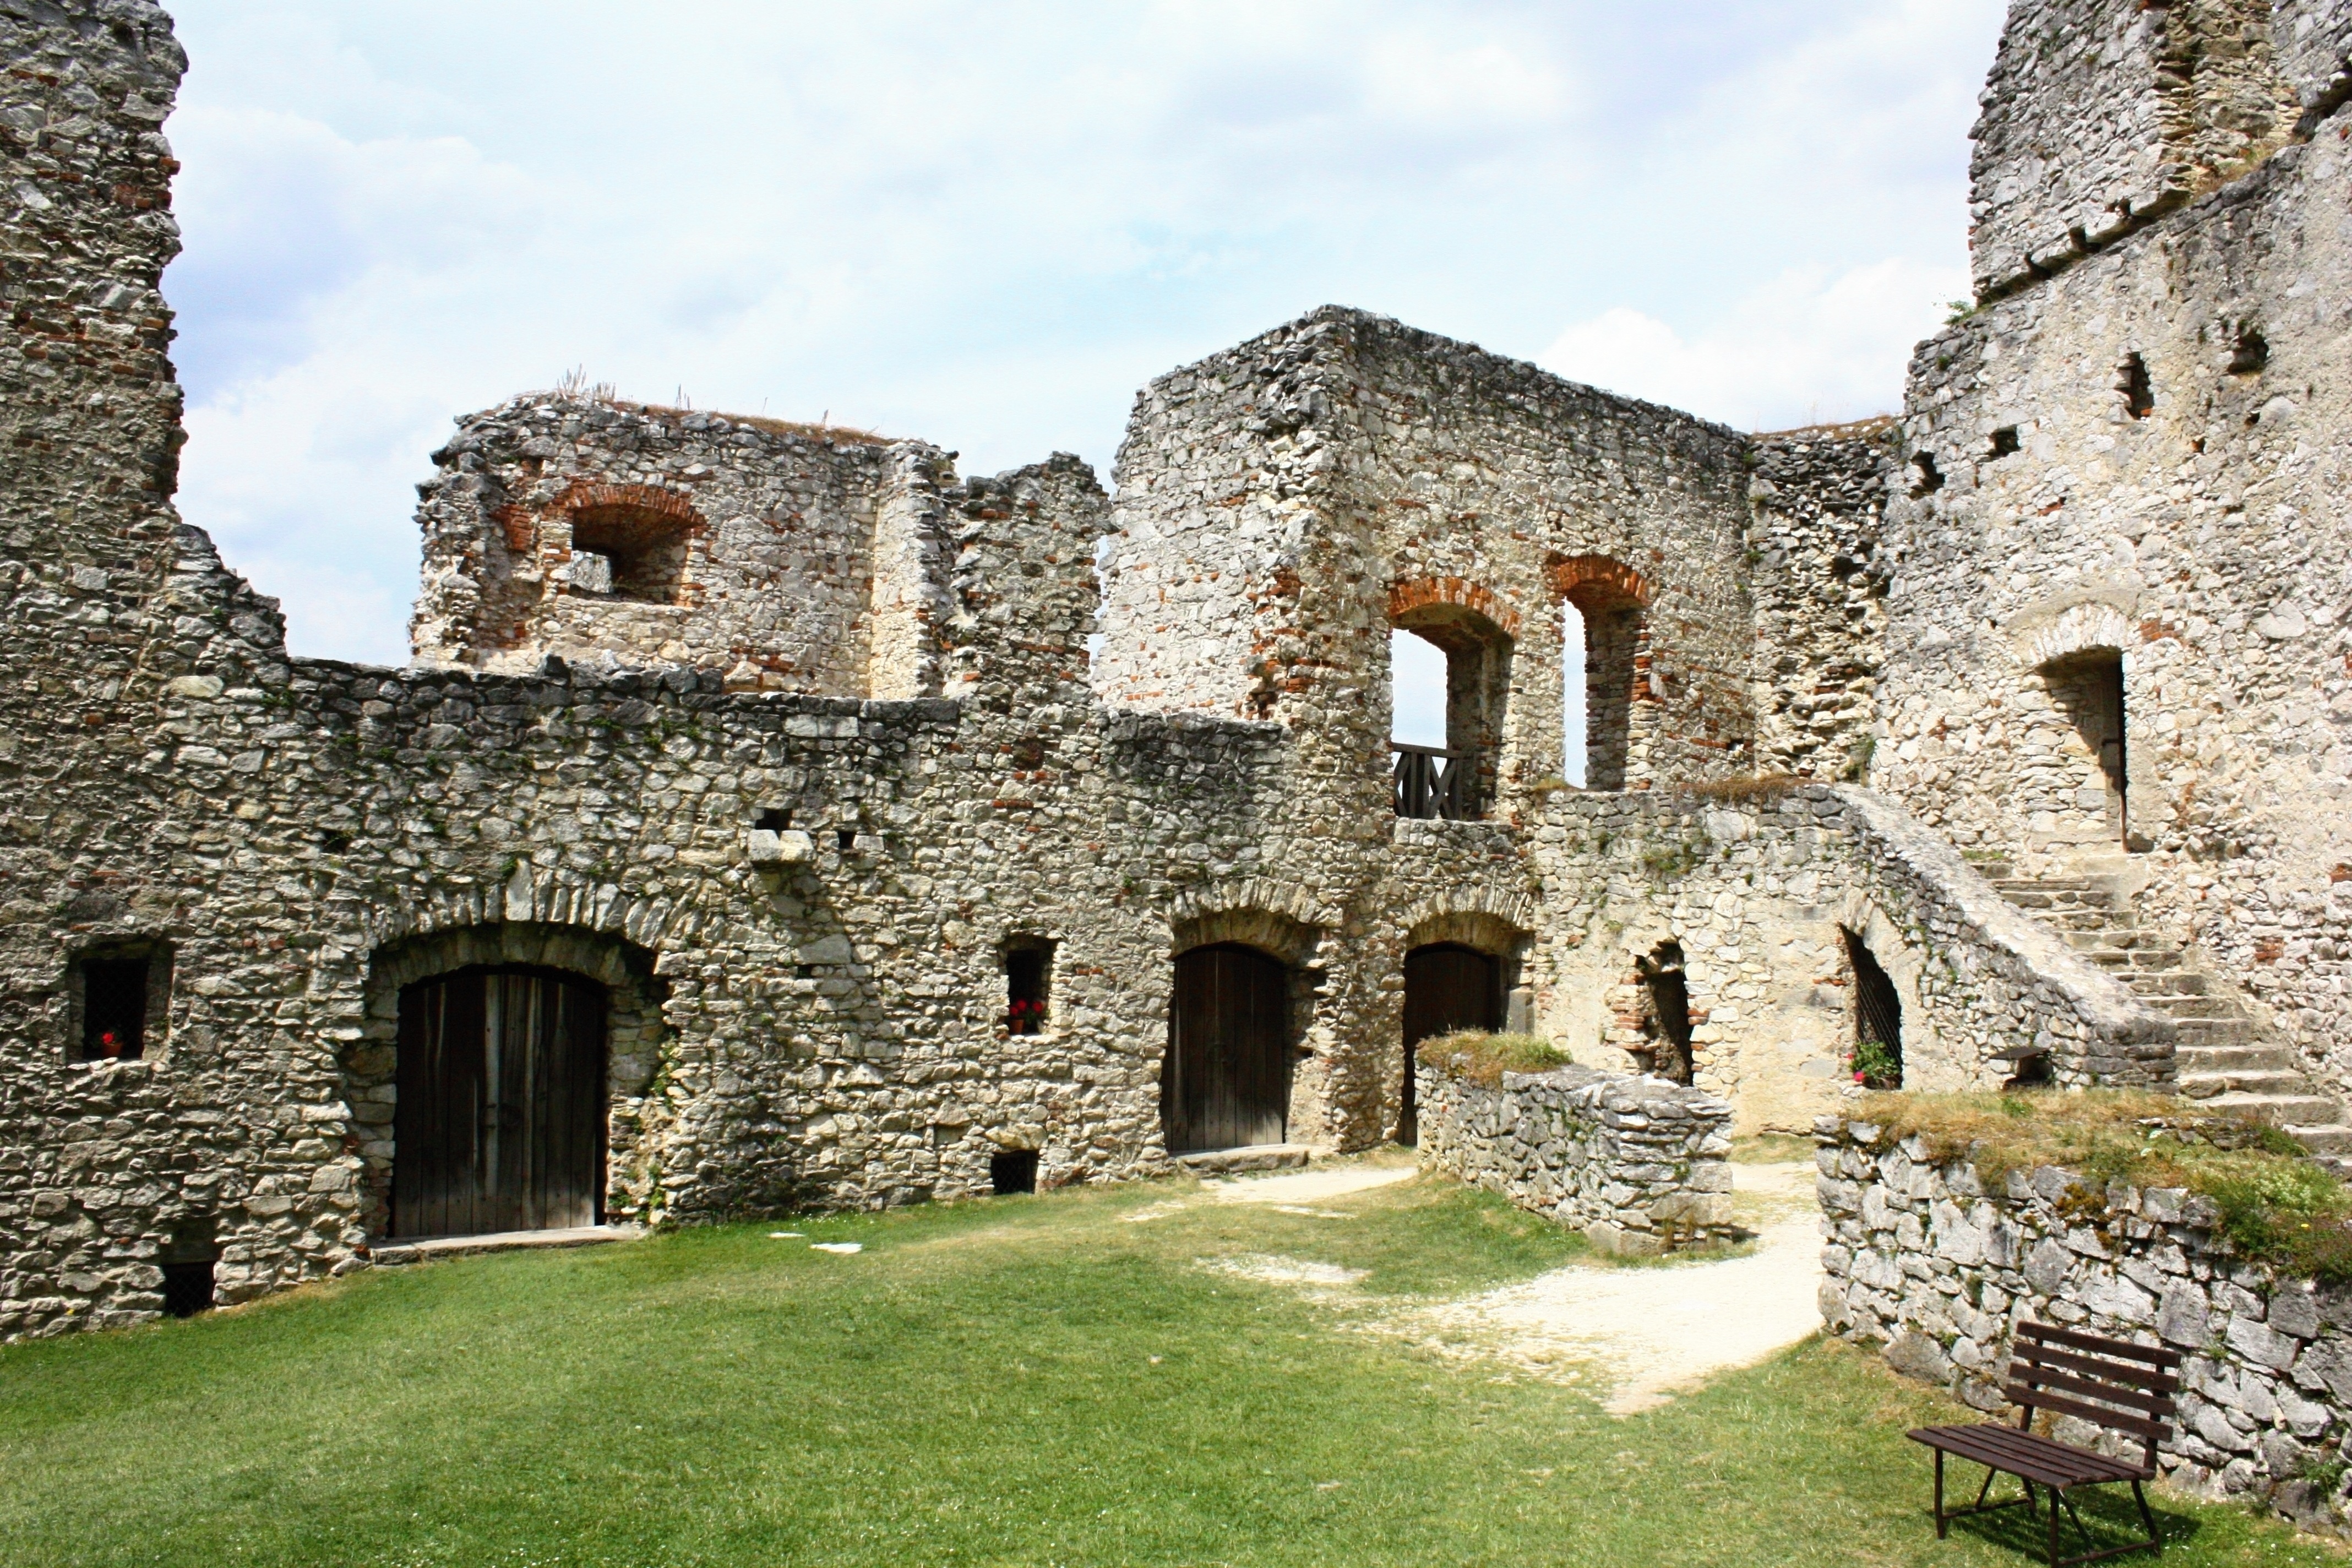
mansion, building, chateau, village, cottage, castle, property, fortification, ruins, farmhouse, monastery, abbey, estate, middle ages, manor house, the walls of the, stately home, almshouse, castle rab, czech castles, he had first, spanish missions in california